Augustine Warner Sr.

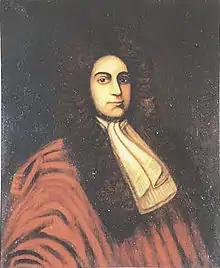
Portrait of Augustine Warner Sr.

Augustine Warner Sr. (September 28, 1611 – December 24, 1674) emigrated to the Virginia colony where he became a merchant, then major planter and politician. Warner served in both houses of the Virginia General Assembly, and became the progenitor of a prominent colonial family, with his son and heir Augustine Warner Jr. also serving as Speaker of the House of Burgesses. Augustine and Mary Townley Warner have the distinction of being the direct ancestors of Queen Elizabeth II, George Washington, Meriwether Lewis, Gen. Robert E. Lee, and Gen. George S. Patton.